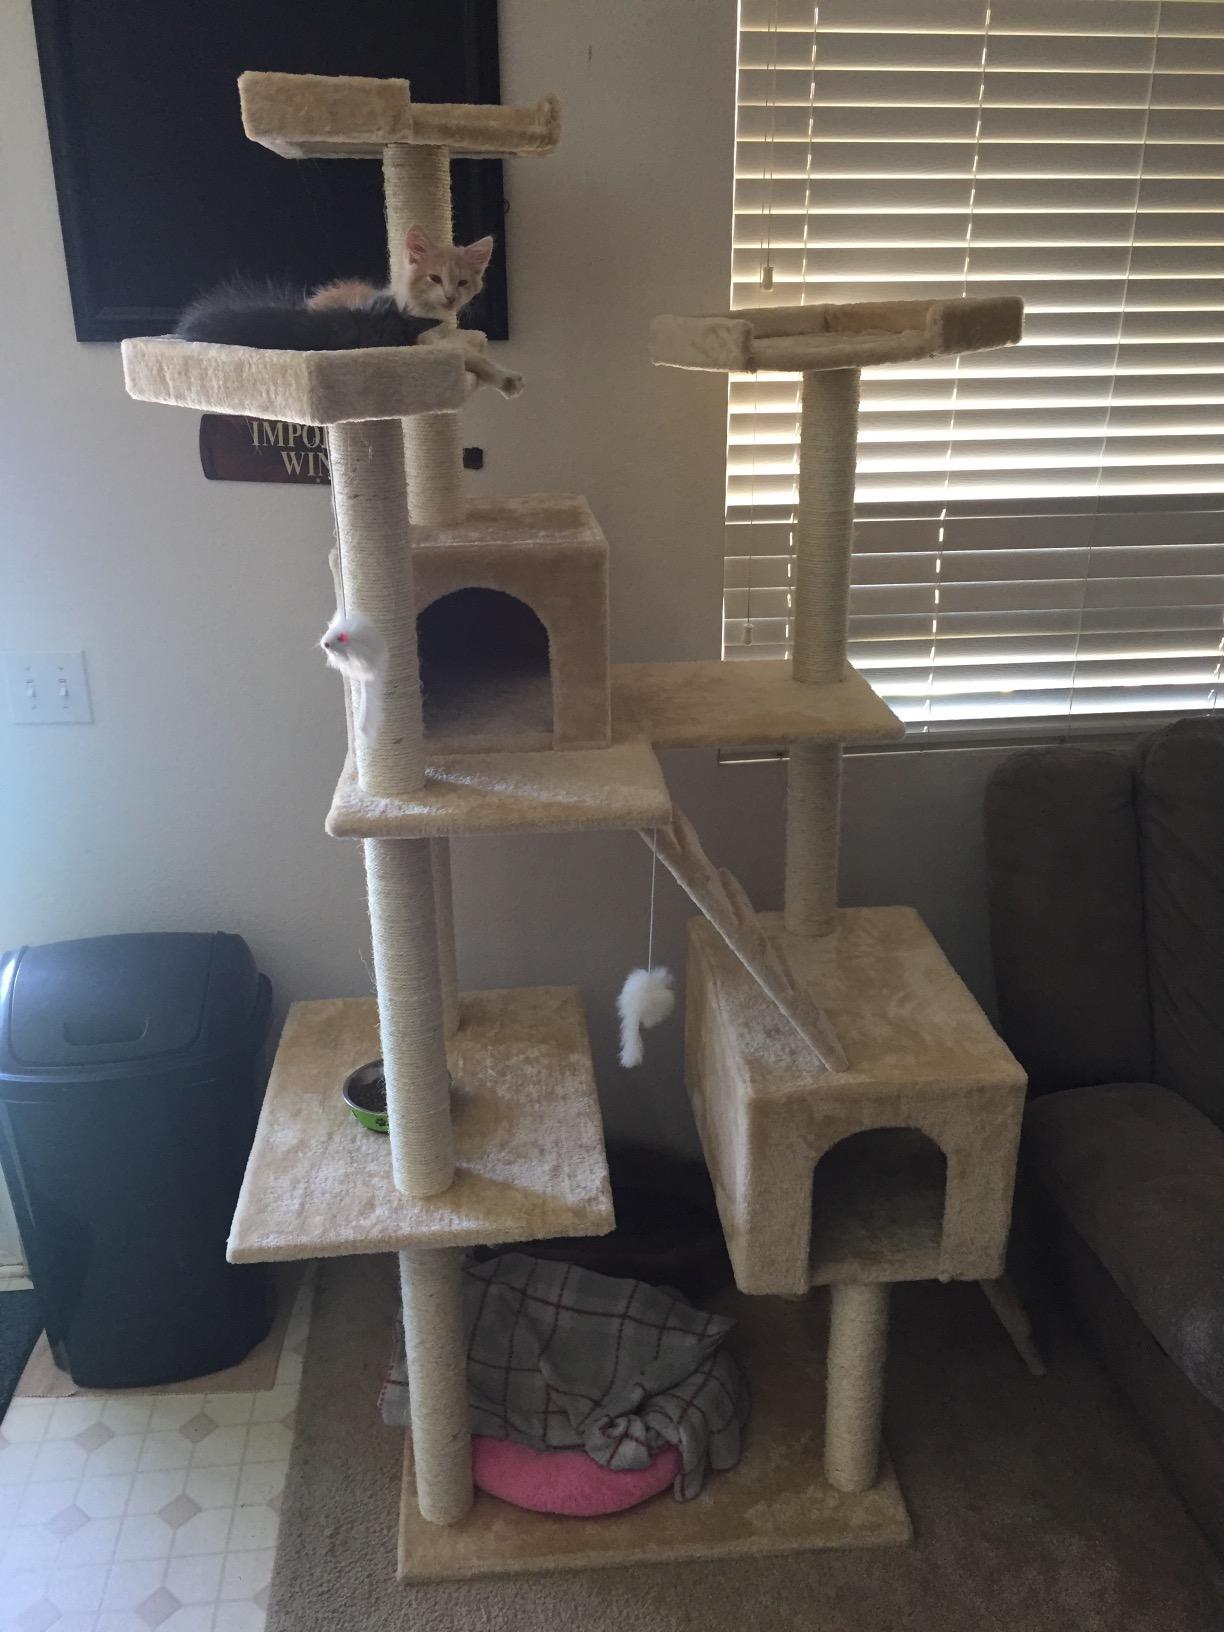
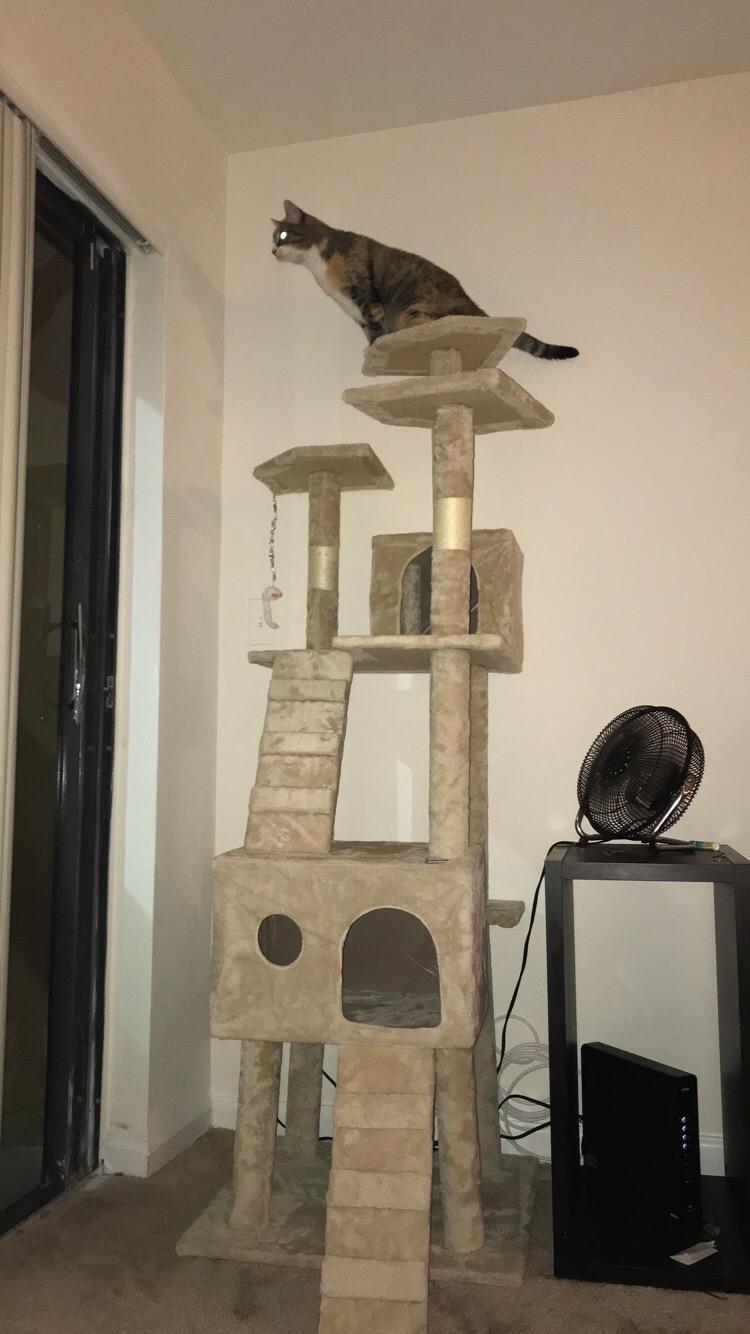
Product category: items_cat tree
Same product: yes